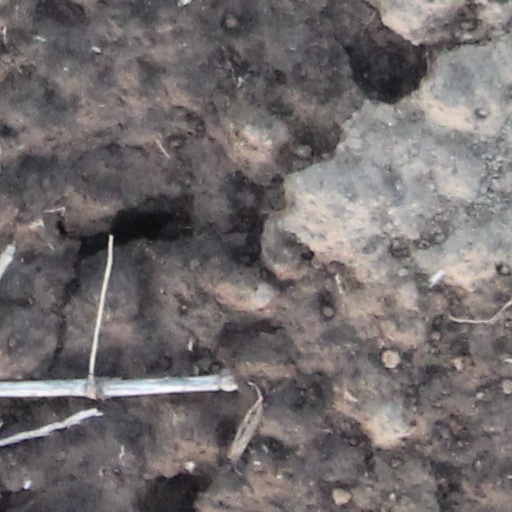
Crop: wheat